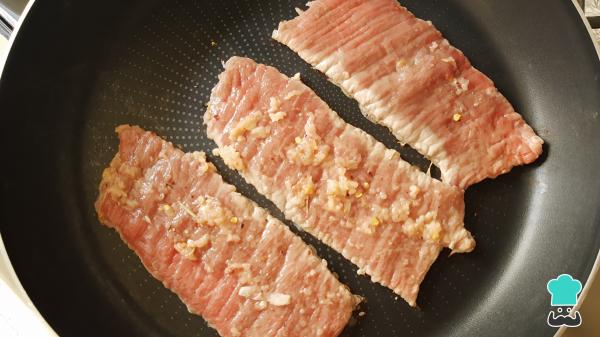
Pasado el tiempo de marinado, es momento de cocinar la carne. Para ello, puedes usar una sartén o asarla en parrilla al carbón. En cualquier caso, cocina la carne durante uno o dos minutos por lado.